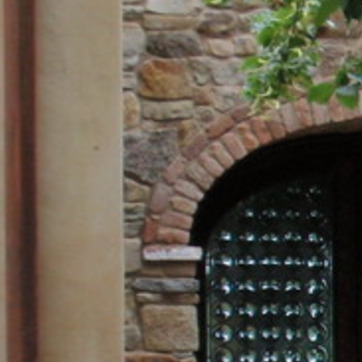
Material: brick